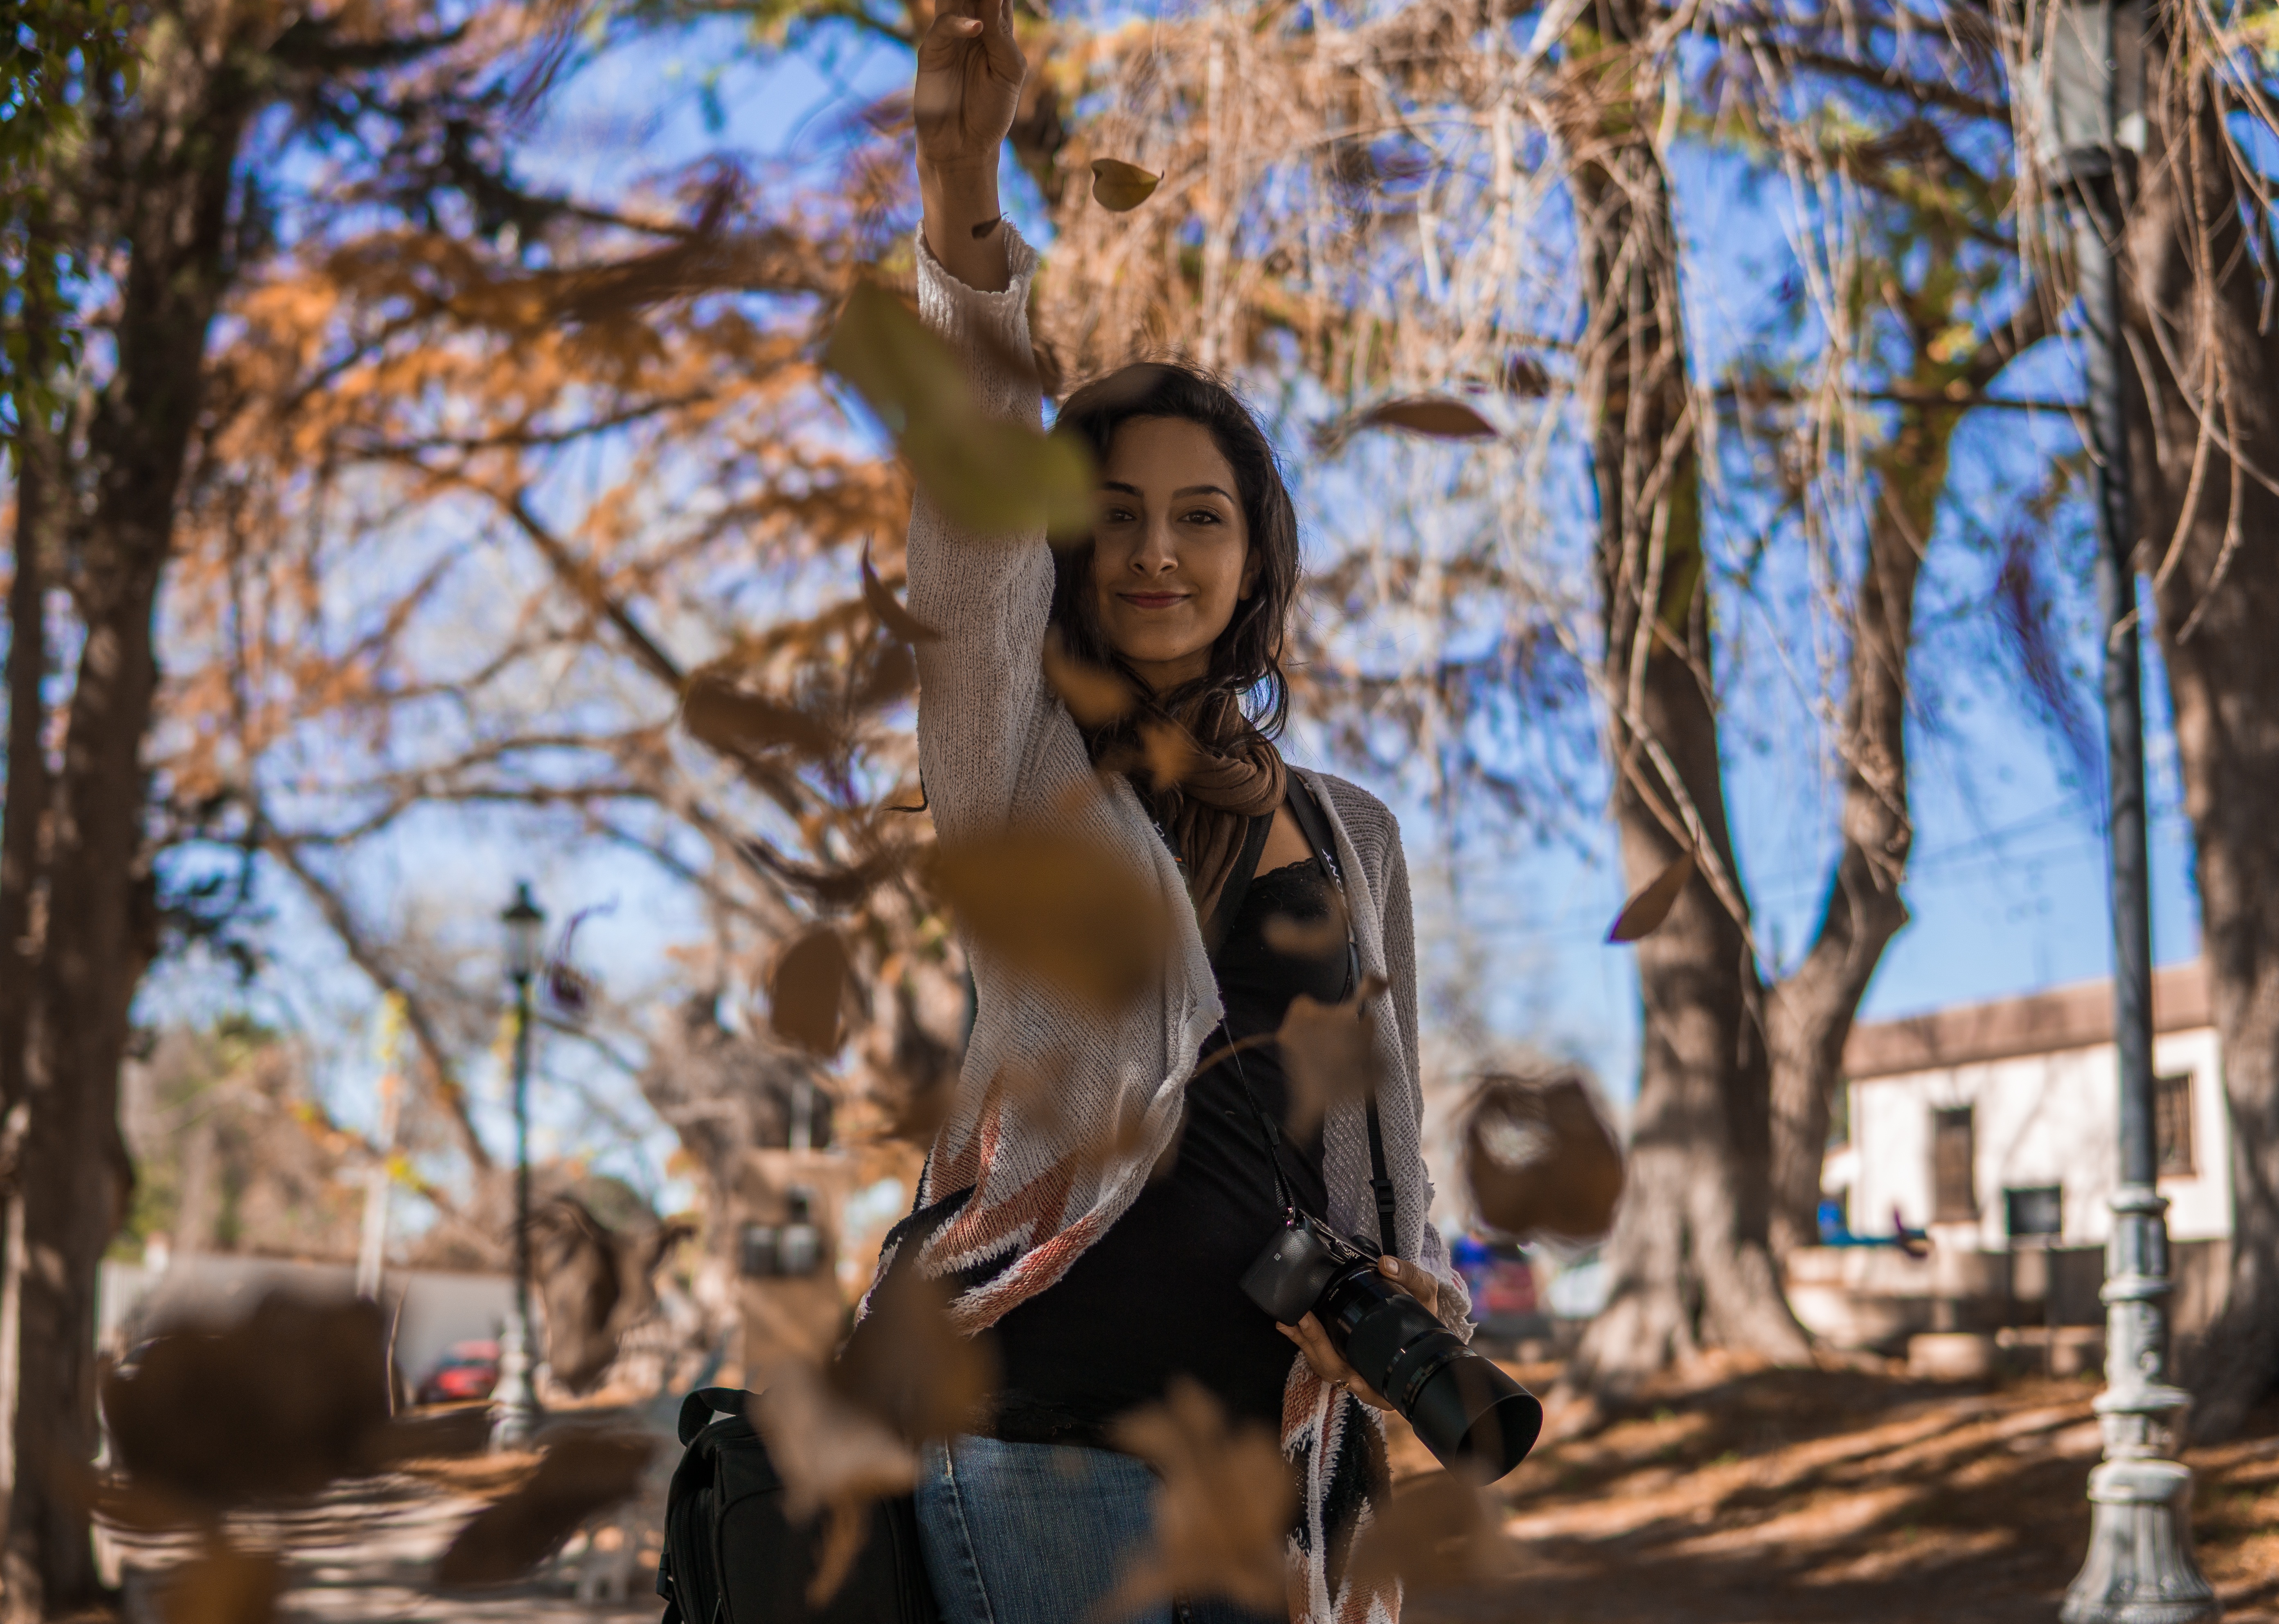
tree, people, monument, statue, spring, autumn, season, art